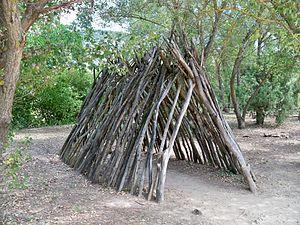
Reconstitution d'habitation à Quinson (04), France